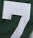
Number: 7